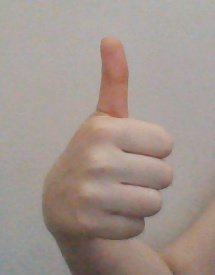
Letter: aleff